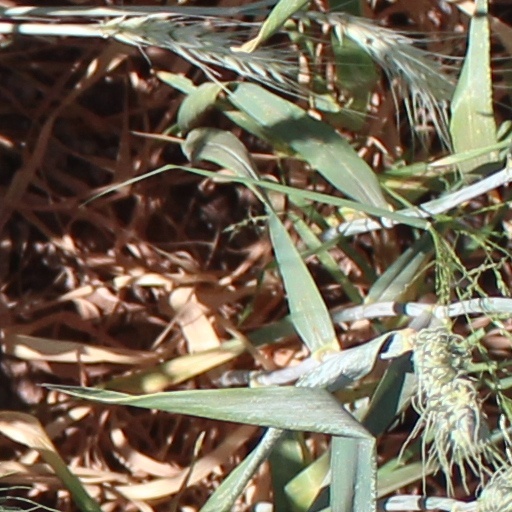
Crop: wheat